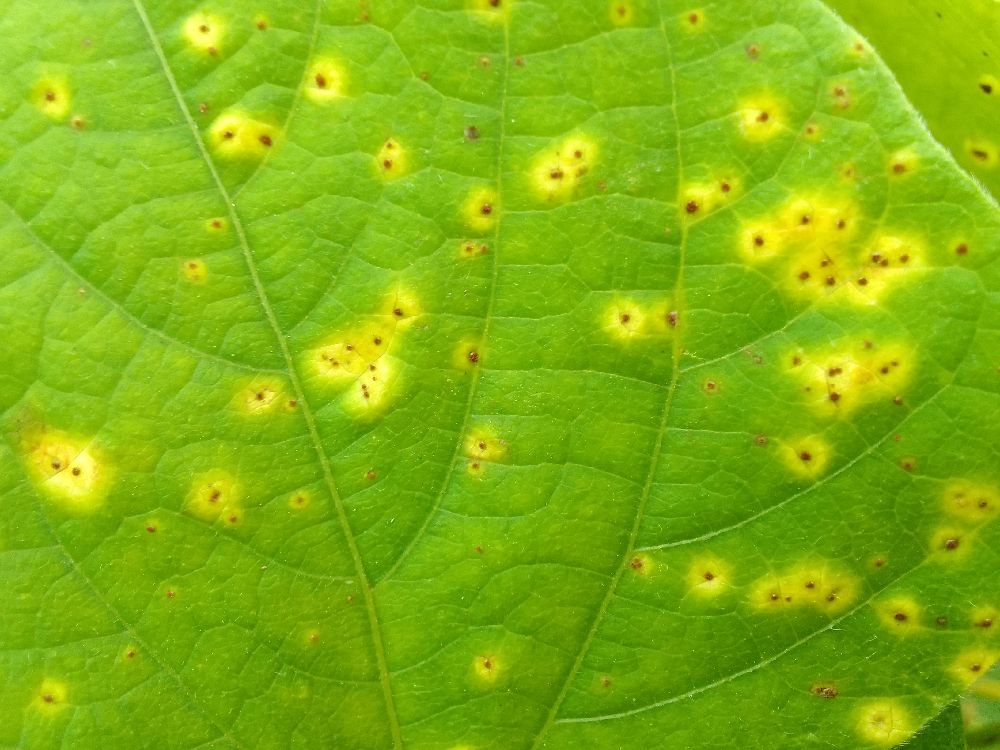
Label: rust